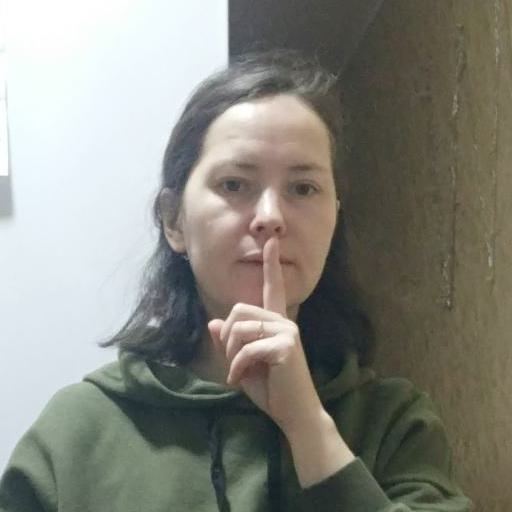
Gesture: mute